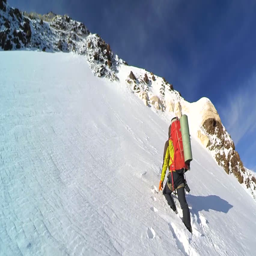
mountaineer reaches the top of a snowy mountain